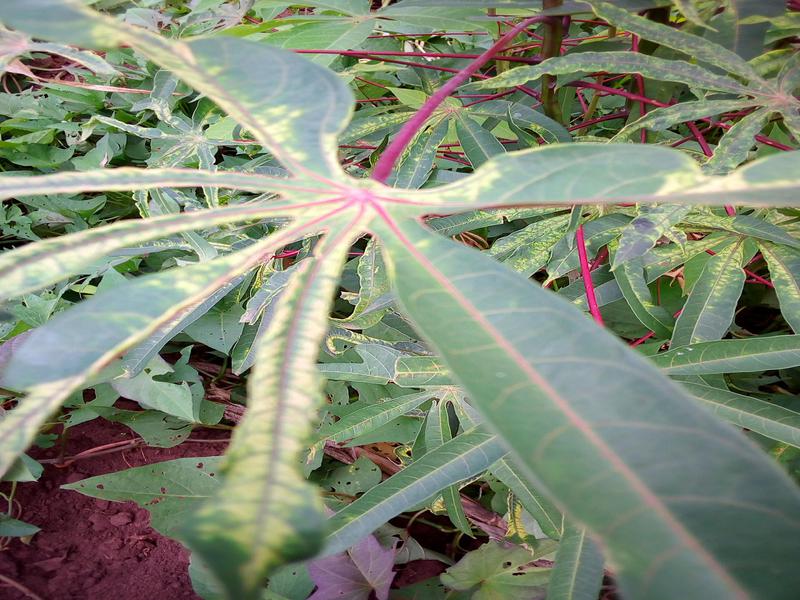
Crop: cassava
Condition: green_mottle